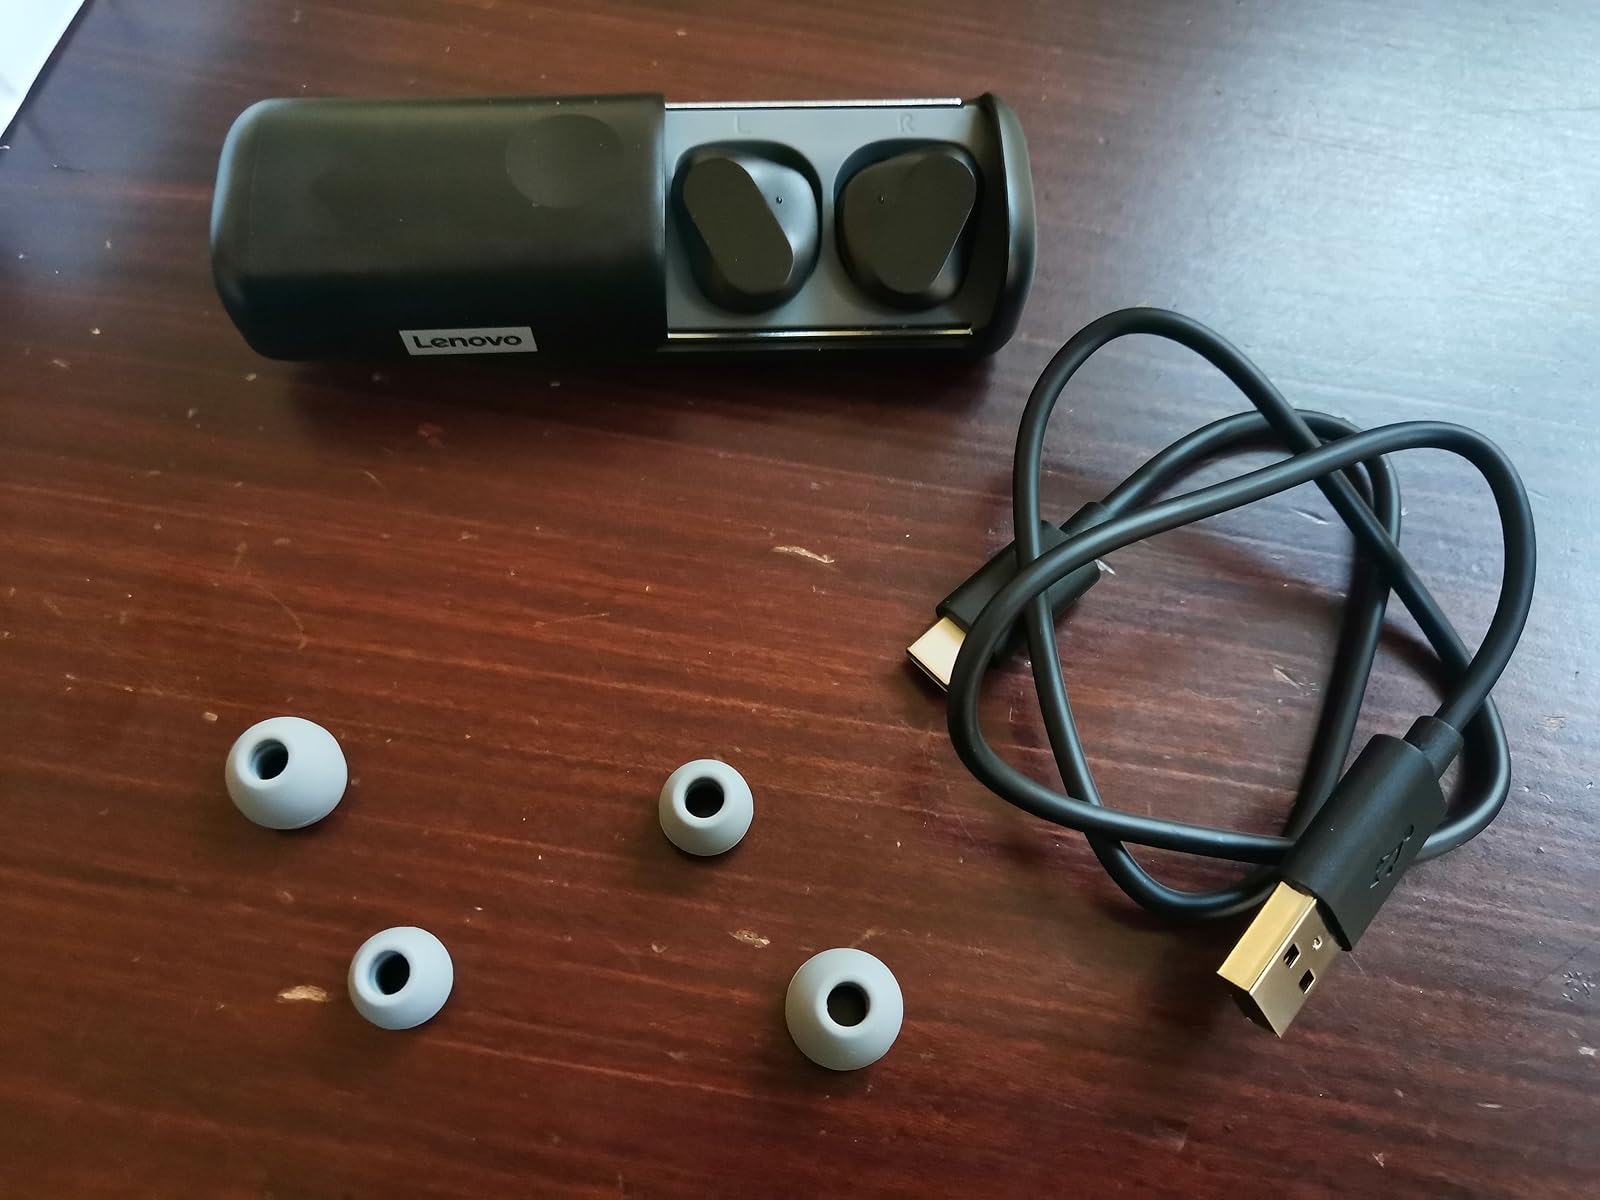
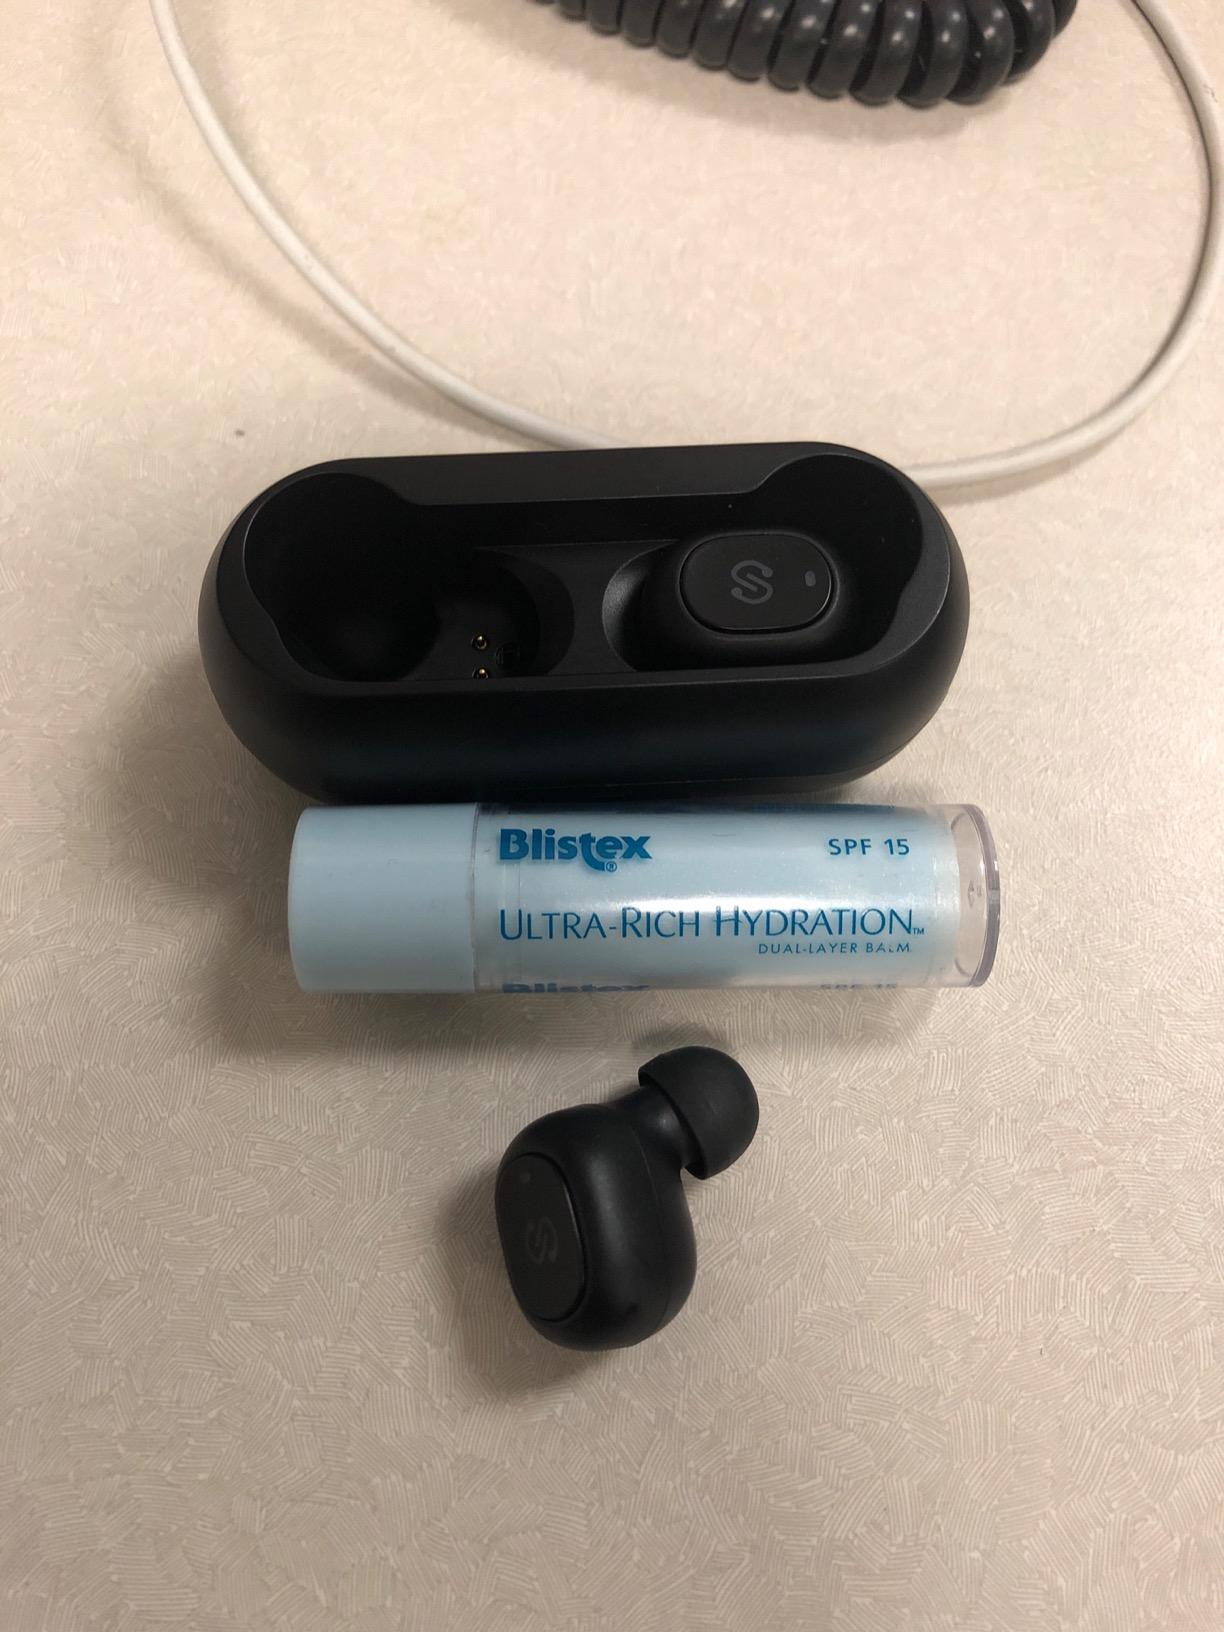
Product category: earbuds
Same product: no